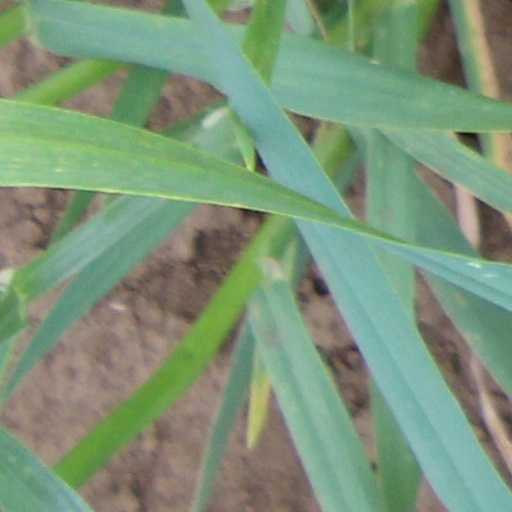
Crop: wheat